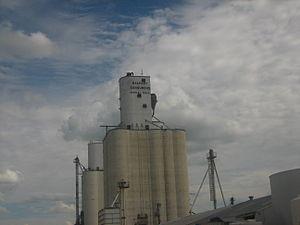
La ville de Dalhart se situe dans le centre-sud des États-Unis. Elle est le siège du comté de Dallam, dans l’État du Texas, aux États-Unis. Elle comptait 7 930 habitants lors du recensement de 2010. À noter qu’une partie de Dalhart s’étend sur le comté de Hartley.